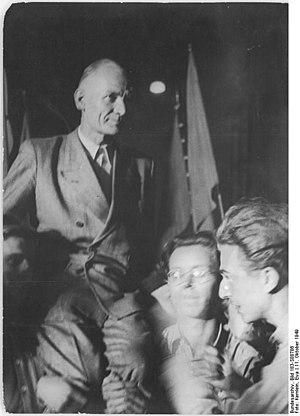
Adolf Hennecke, né le 25 mars 1905 à Meggen et mort le 22 février 1975 à Berlin Est, est un membre allemand de la FDGB et du Parti socialiste unifié d'Allemagne. Il a donné son nom au « mouvement Hennecke » en République démocratique allemande.